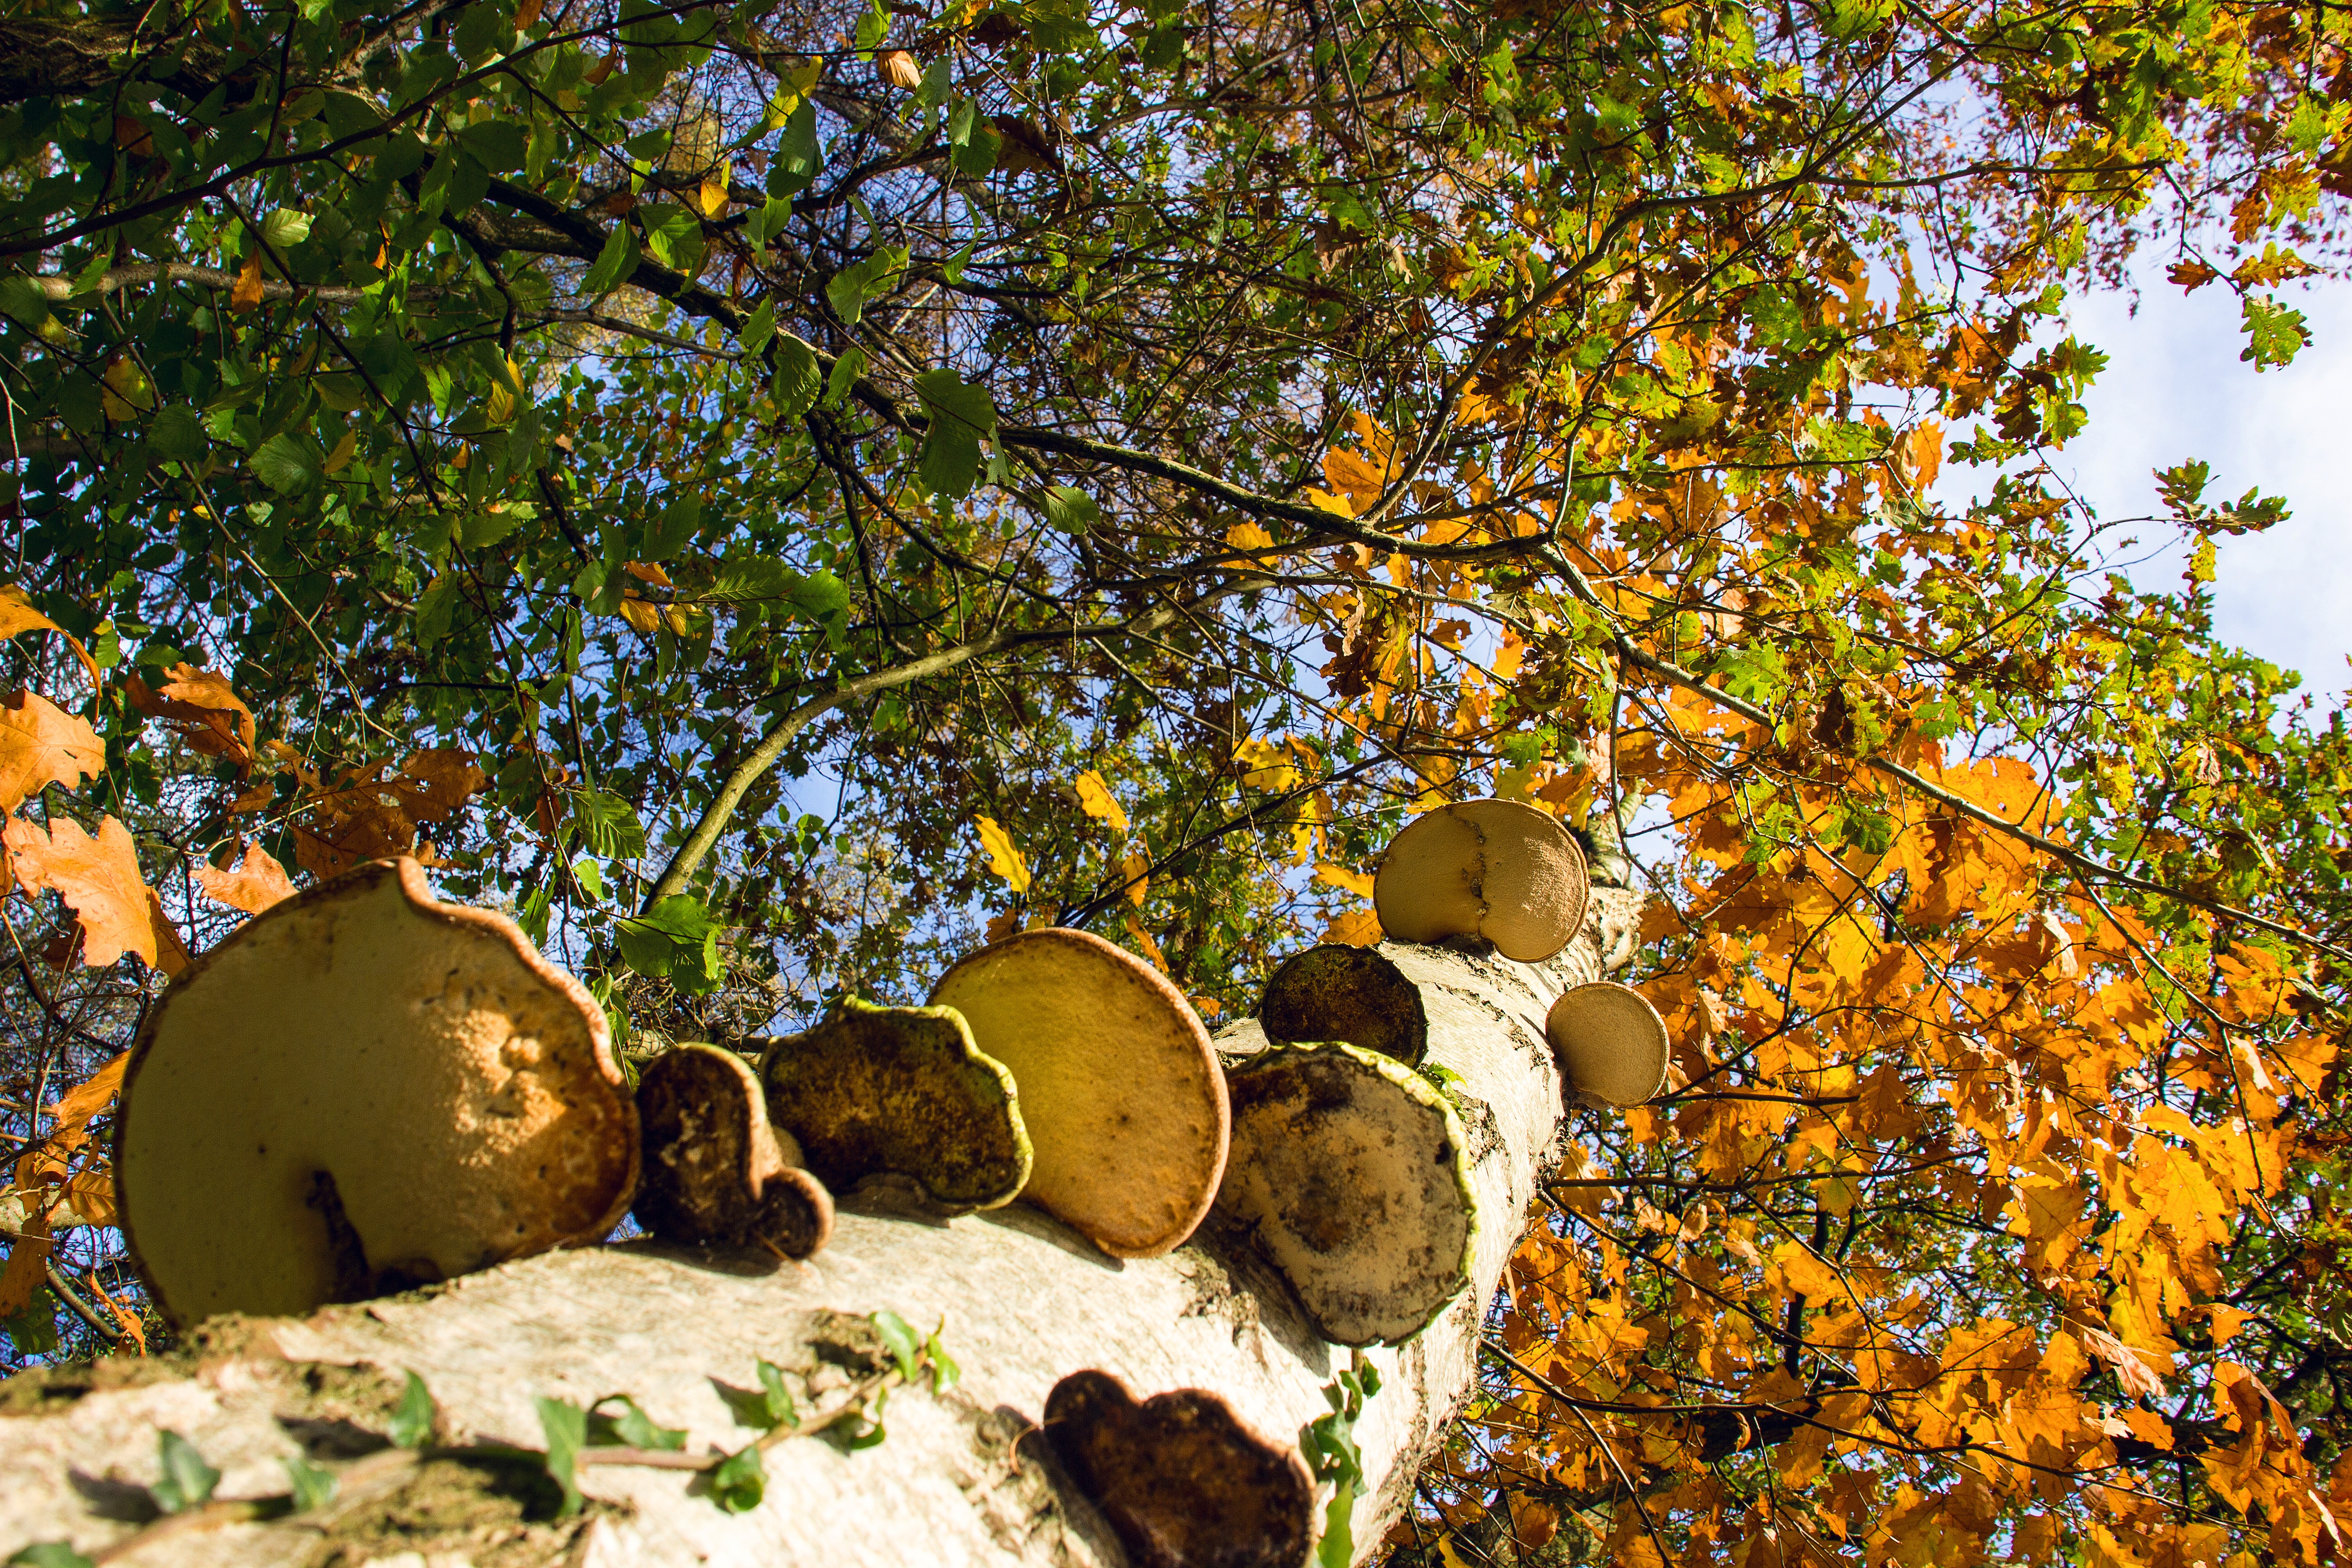
tree, nature, branch, plant, sunlight, leaf, flower, food, spring, produce, autumn, botany, garden, flora, season, deciduous, woodland, agaric, flowering plant, woody plant